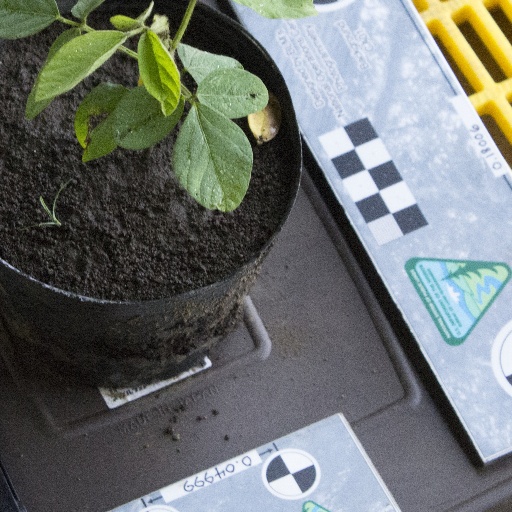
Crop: soybean